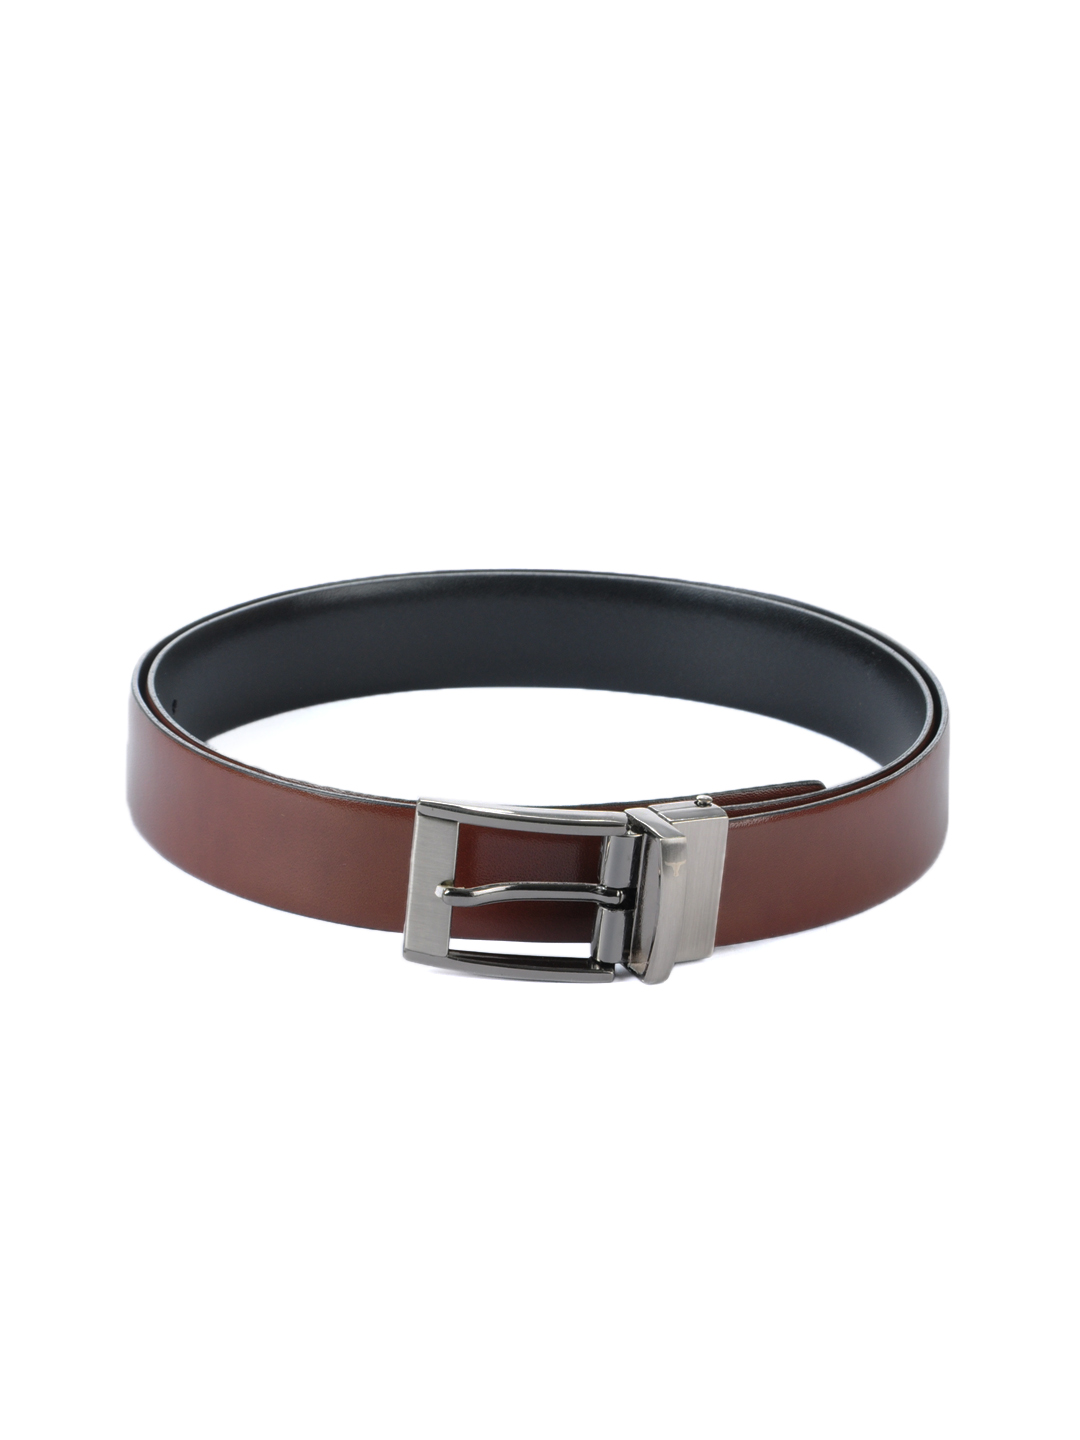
Bulchee Men Brown And Black Reversible Belt
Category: Accessories / Belts / Belts
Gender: Men
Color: Brown
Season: Summer 2013
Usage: Formal